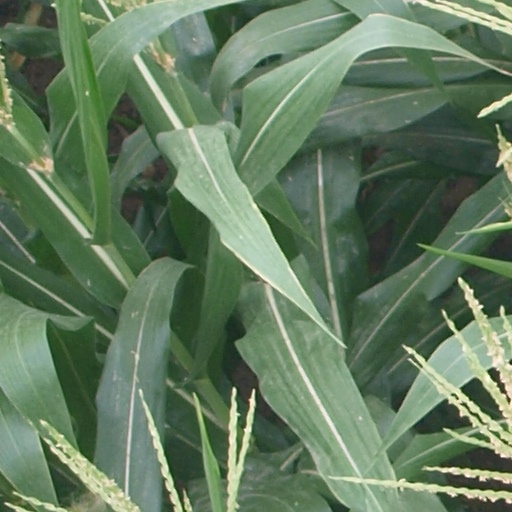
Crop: maize; corn